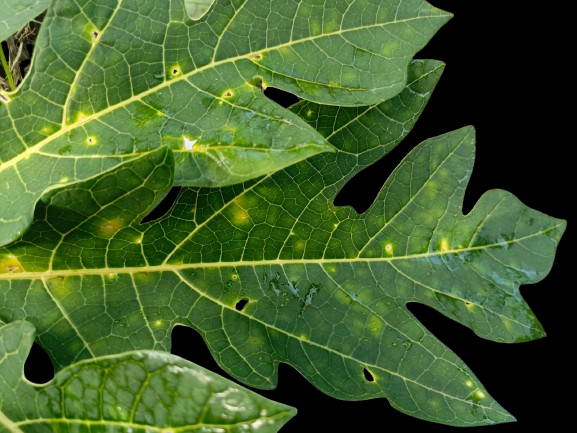
Crop: Papaya
Label: Pathogen_symptoms